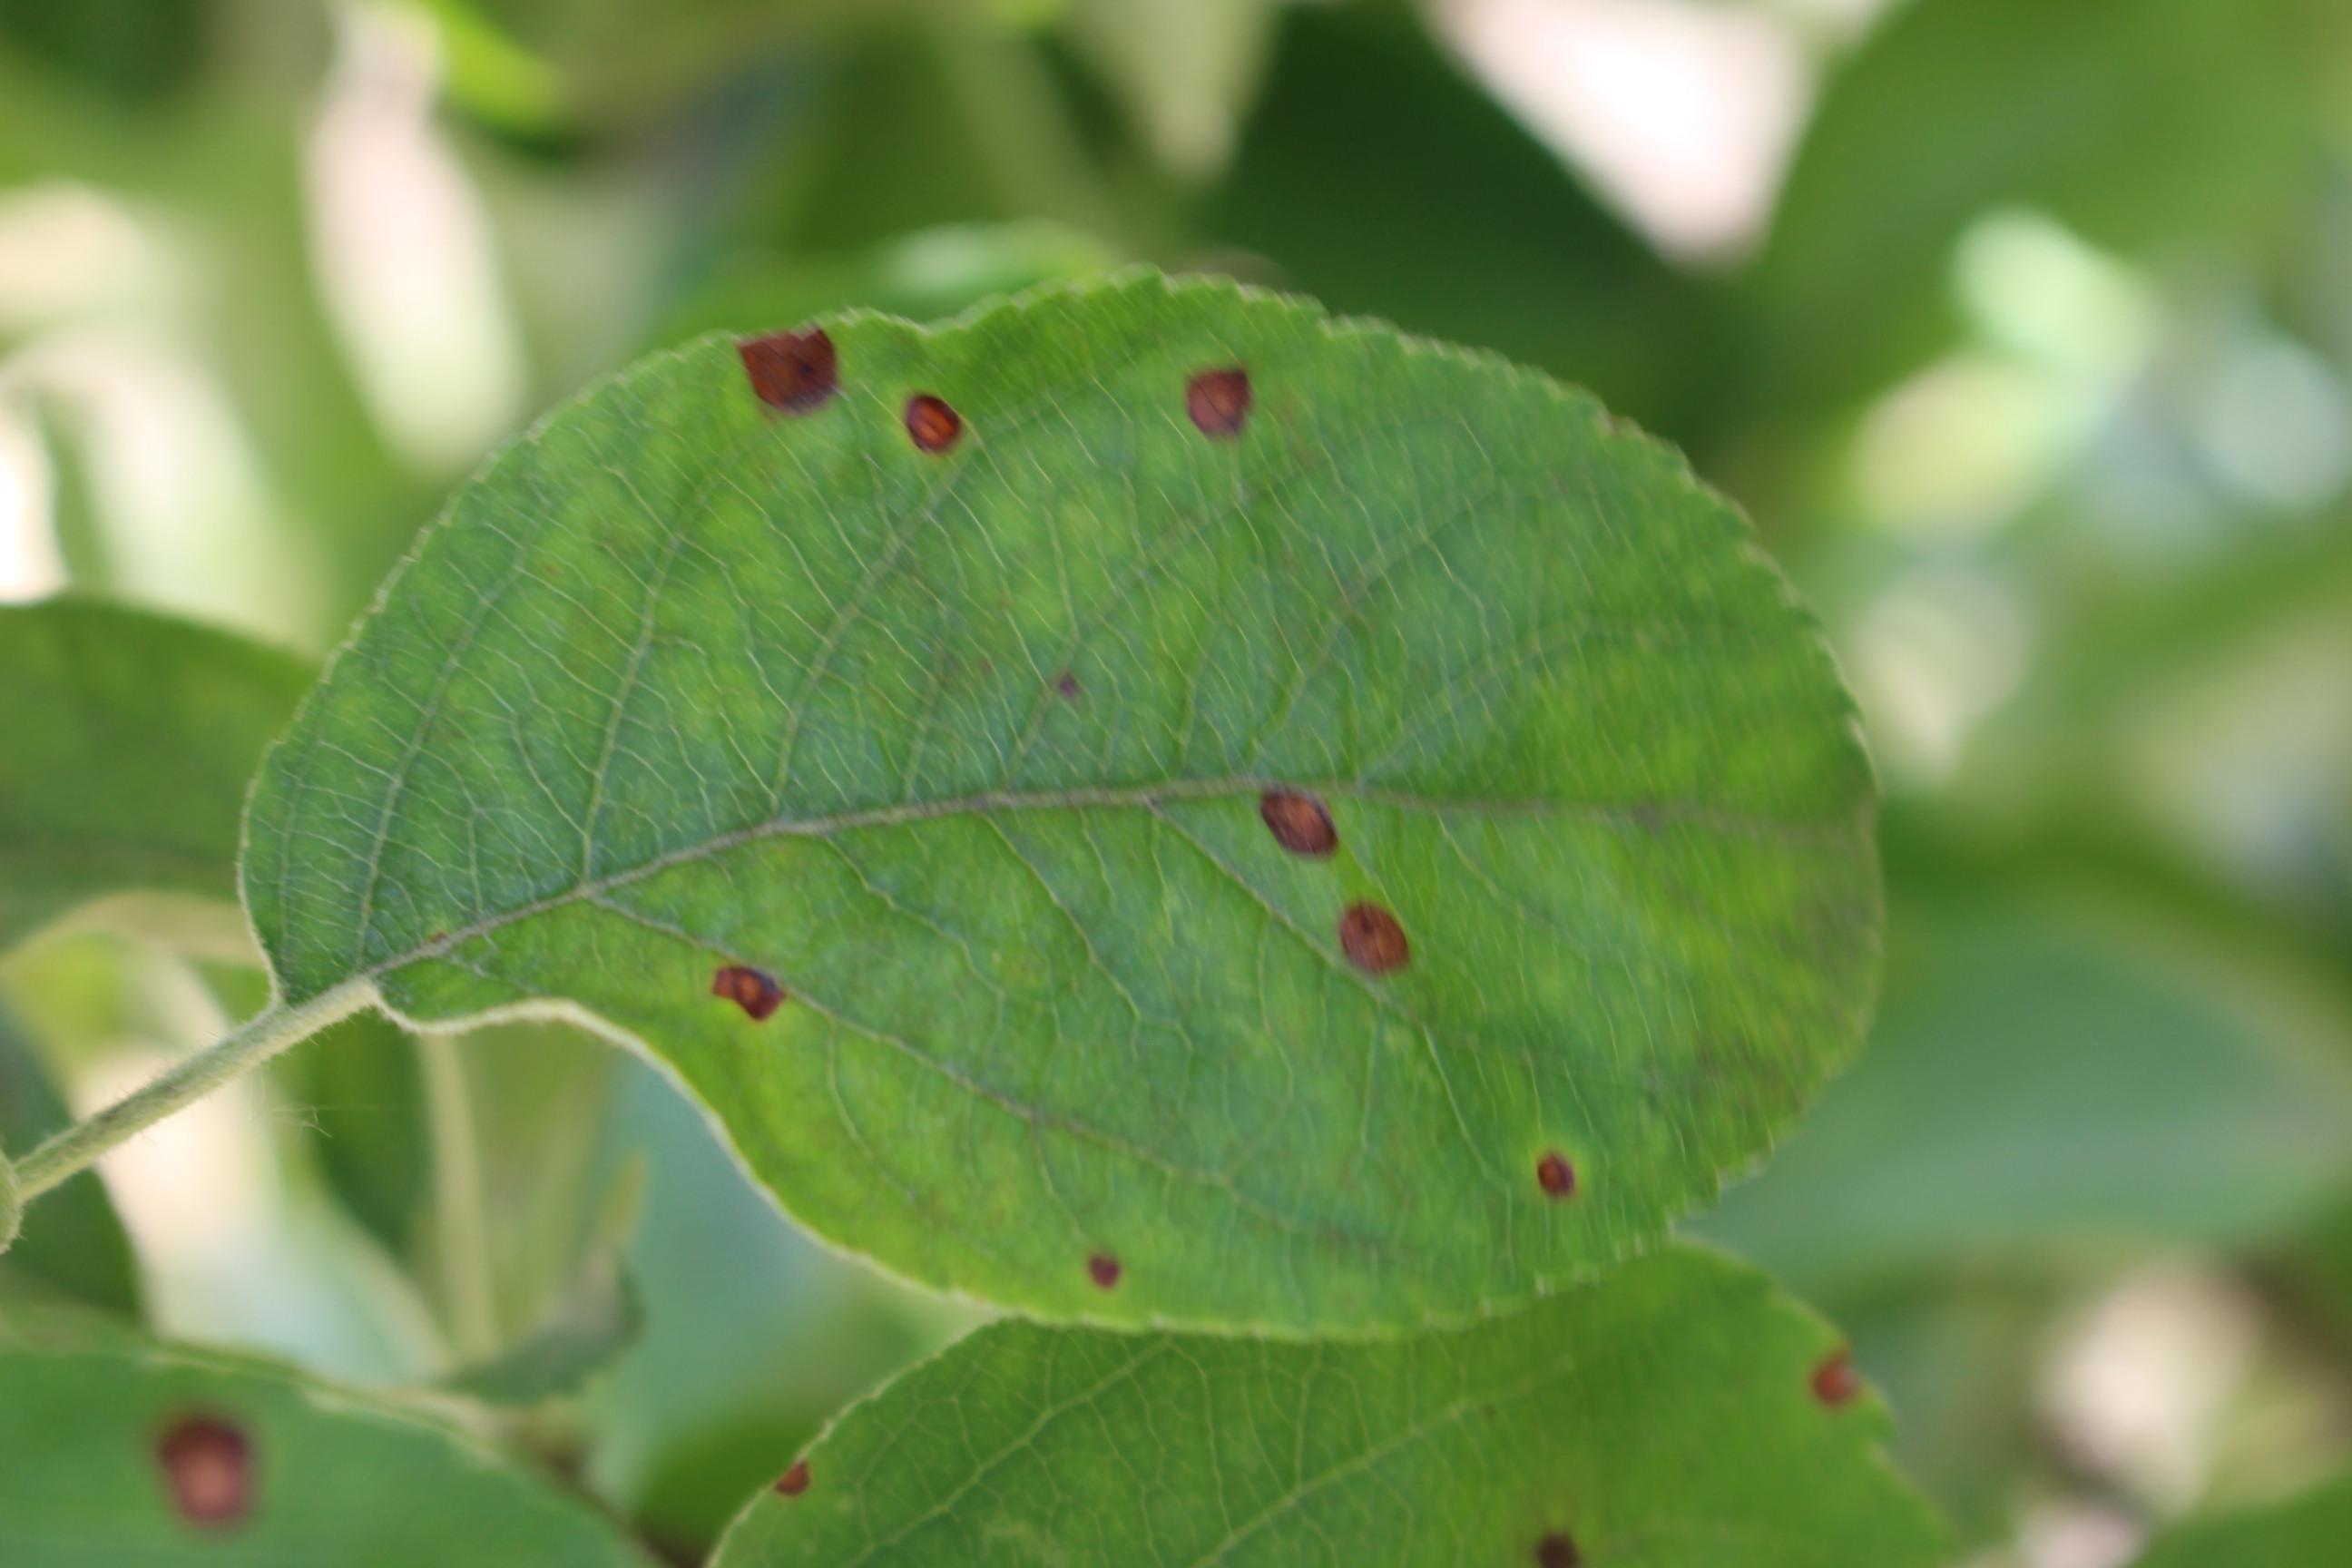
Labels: complex